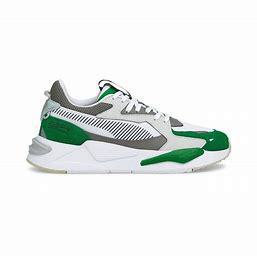
Brand: Puma
Model: Rs Z